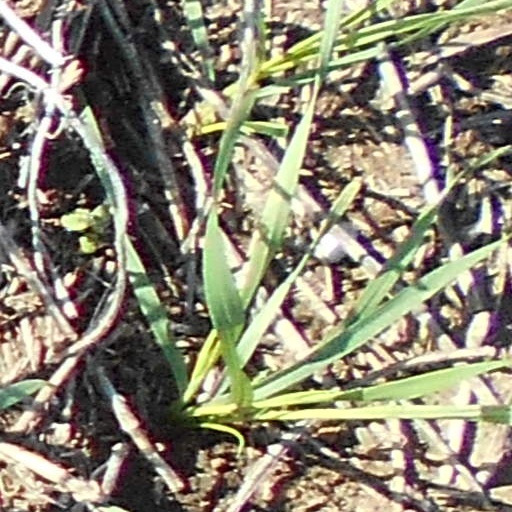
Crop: wheat